Borneo

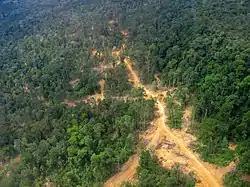
Logging road in East Kalimantan, Indonesia

The Borneo rainforest is estimated to be around 140 million years old, making it one of the oldest rainforests in the world. The current dominant tree group, the dipterocarps, has dominated the Borneo lowland rain forests for millions of years. It is the centre of the evolution and distribution of many endemic species of plants and animals, and the rainforest is one of the few remaining natural habitats for the endangered Bornean orangutan. It is an important refuge for many endemic forest species, including the Borneo elephant, the eastern Sumatran rhinoceros, the Bornean clouded leopard, the Bornean rock frog, the hose's palm civet and the dayak fruit bat.